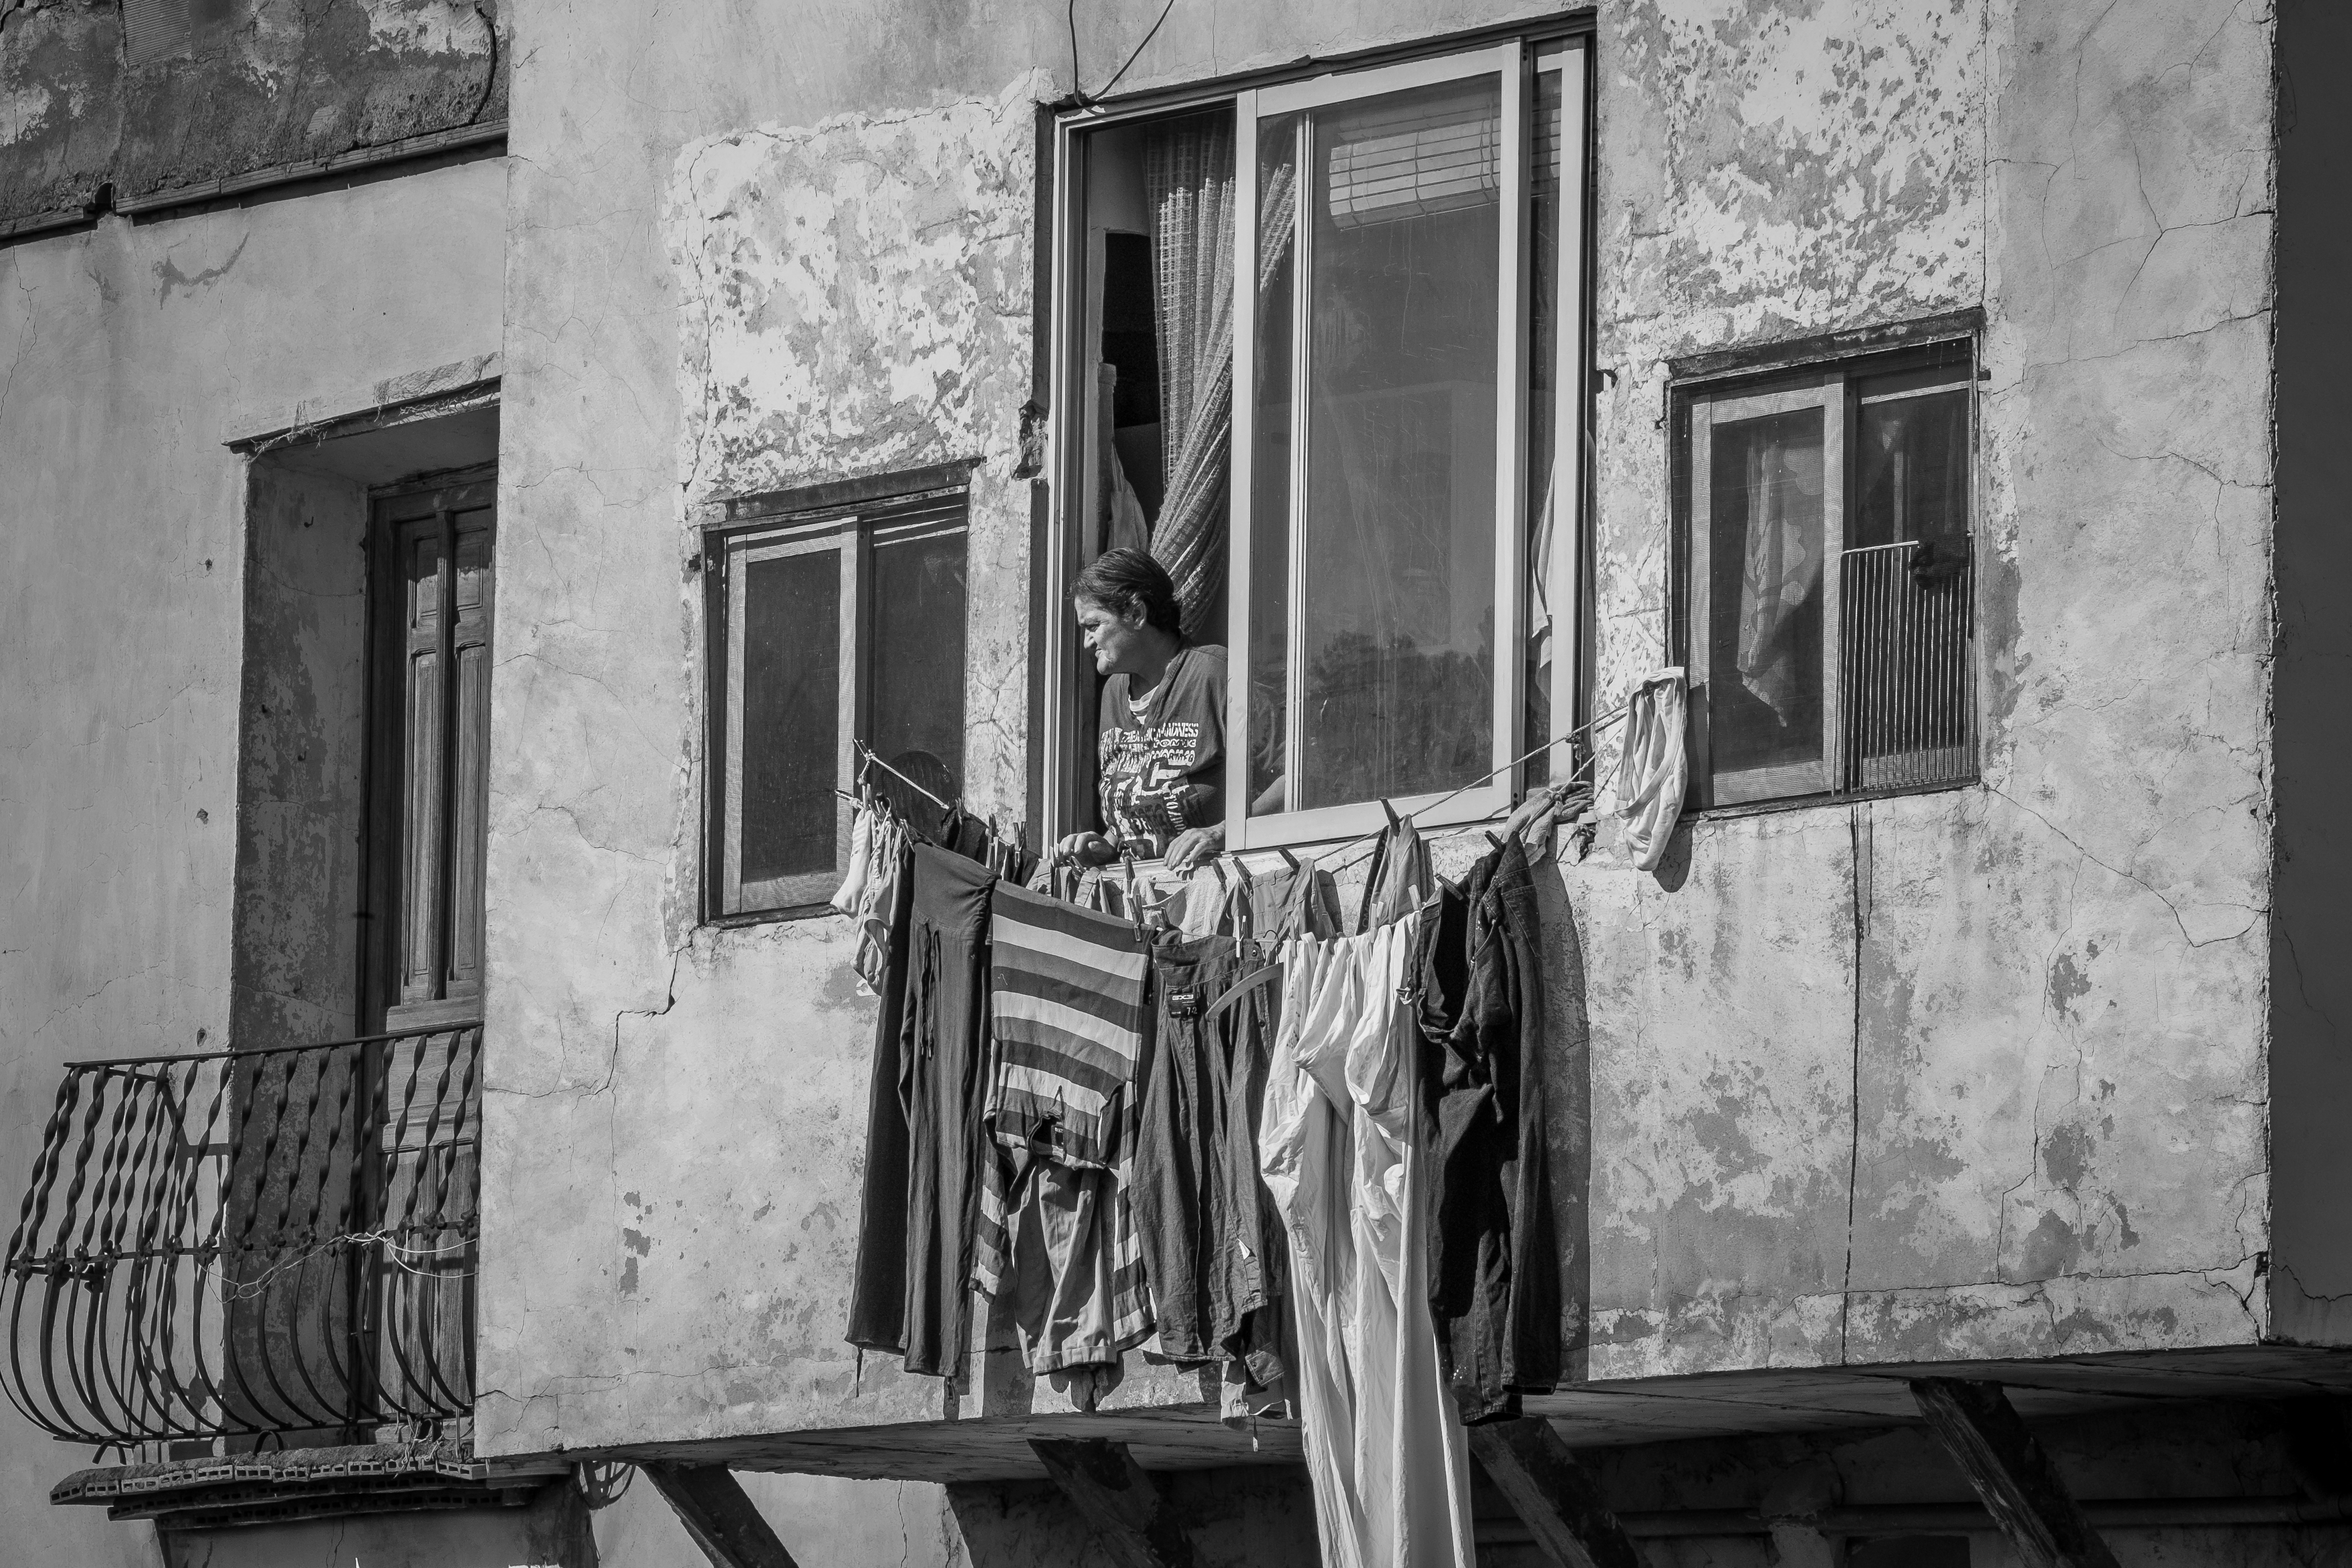
black and white, road, white, street, house, window, alley, home, wall, fujifilm, facade, black, monochrome, bw, spain, infrastructure, photograph, local, classic, xpro1, willyverhulst, sella, urban area, monochrome photography